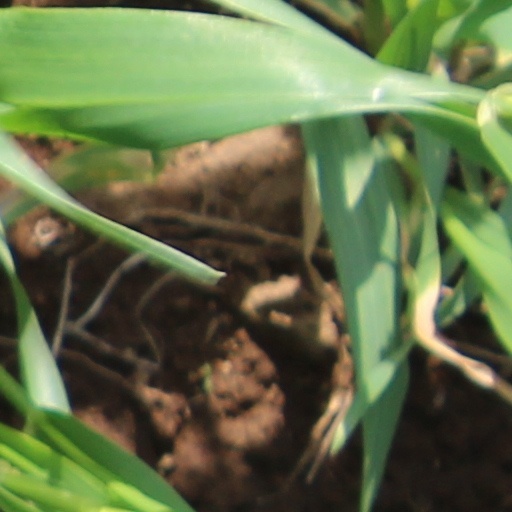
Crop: wheat